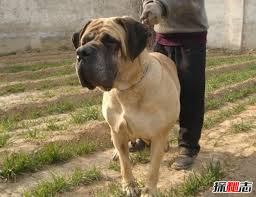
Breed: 231-n000077-bull_mastiff